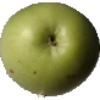
Label: Apple Granny Smith 1